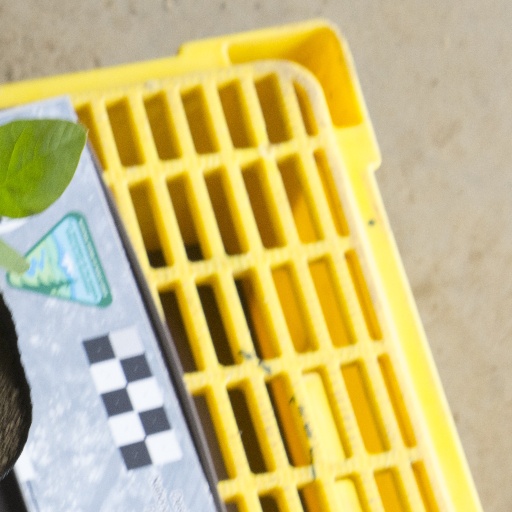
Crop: soybean